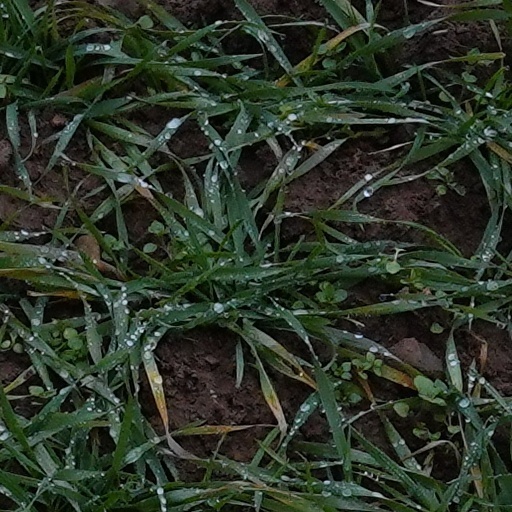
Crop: wheat